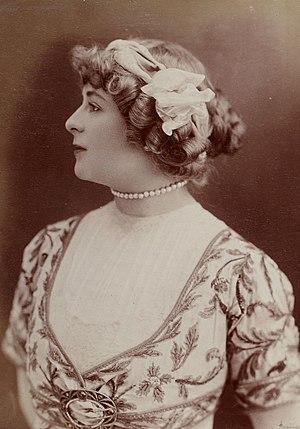
Les Deux Canards est une pièce de théâtre en trois actes de Tristan Bernard et Alfred Athis créée en 1913.